Kalipatnam Ramarao

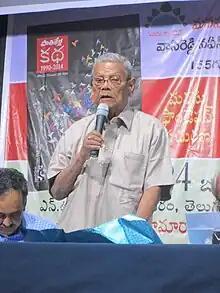
Kalipatnam Ramarao talking in 25 years Telugu Story book Inauguration

In the last 15 years, Kalipatnam was active in publishing short story anthologies of other writers. He was in US in 1993, as a guest of the 9th TANA Conference - World Telugu Convention in New York (Dr. Kalasapoodi Sreenivassa Raavu and Yerramilli Padmaavathi of the literary committee were instrumental in bringing him there). In 2014, Kalipatnam's 90th birth anniversary was celebrated by his fans around AP. At that time, he hinted that he may start writing again.